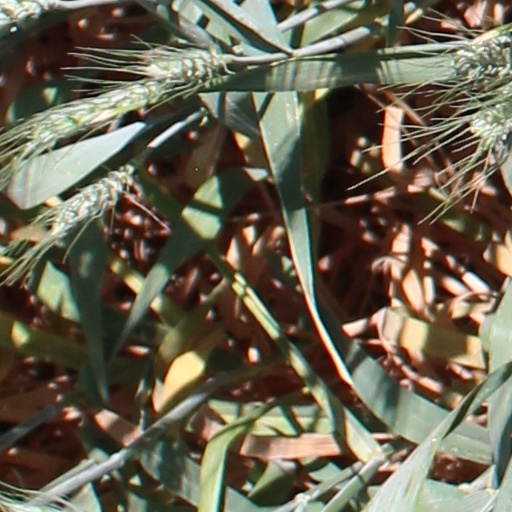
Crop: wheat